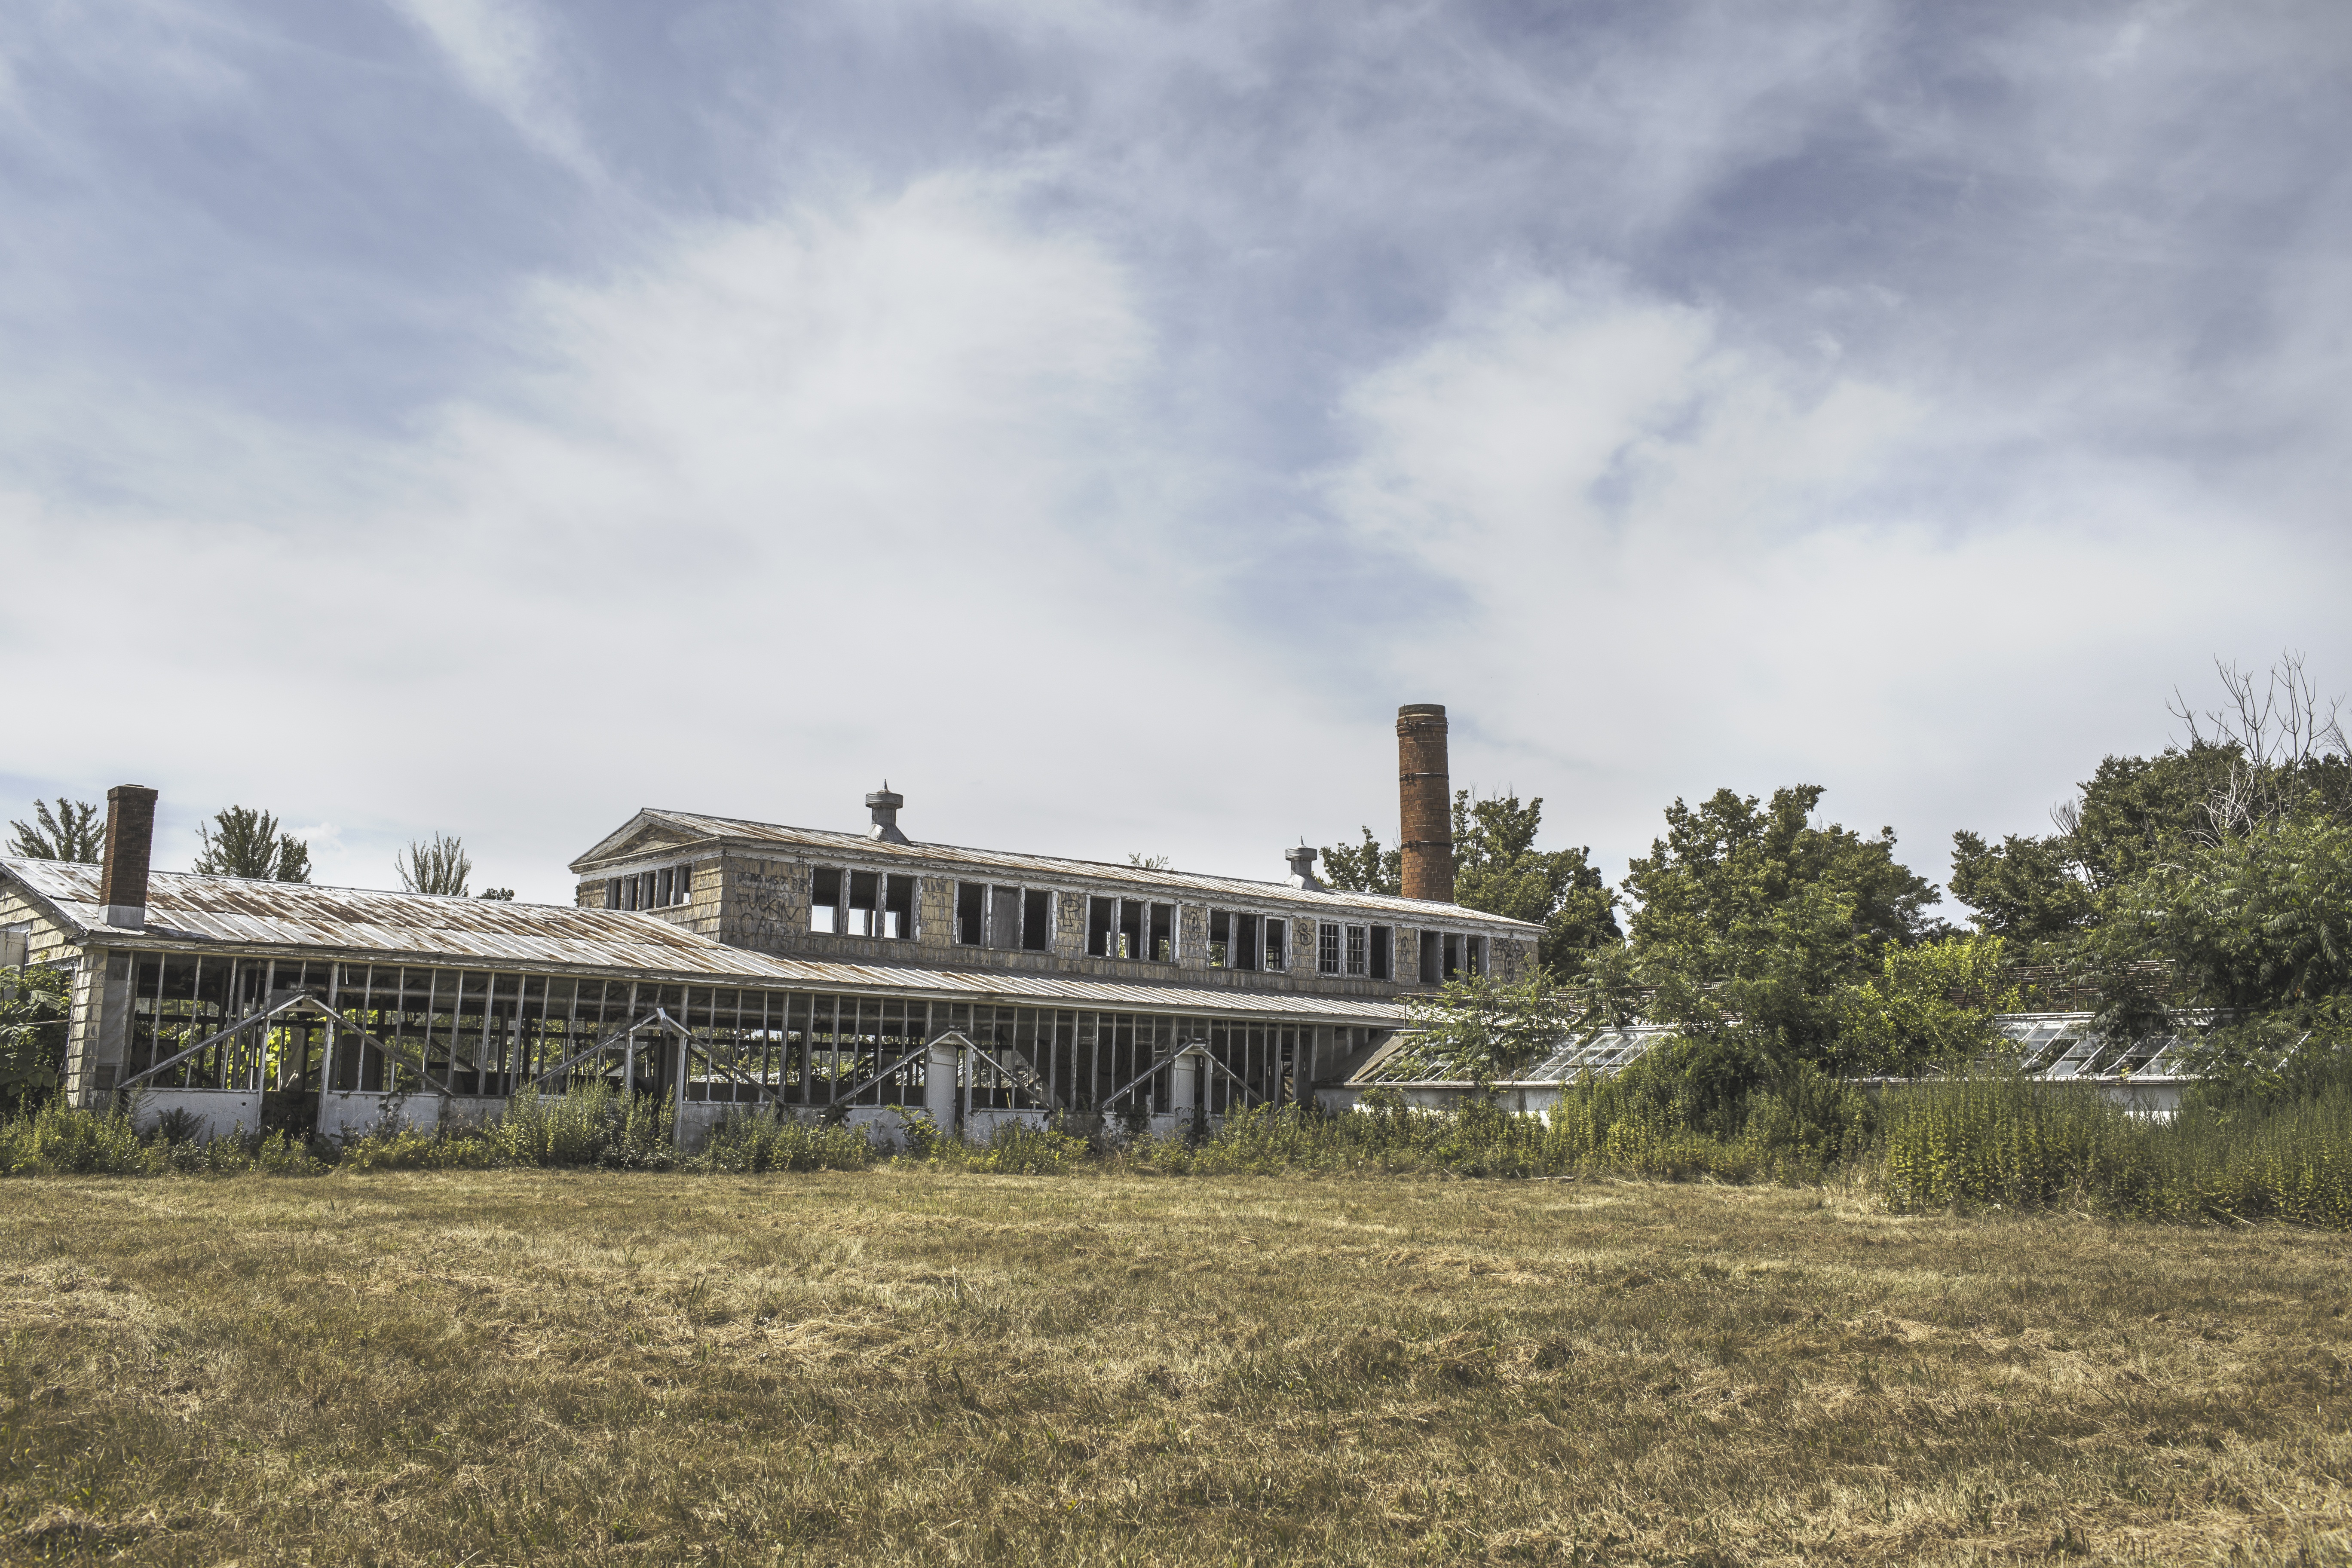
tree, grass, architecture, sky, building, old, country, transport, construction, industrial, abandoned, factory, industry, decay, warehouse, trees, clouds, derelict, estate, damaged, rural area